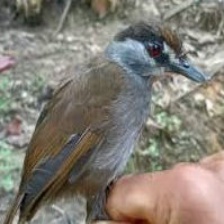
Species: ABBOTTS BABBLER
Scientific name: MALACOCINCLA ABBOTTI